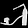
Label: Sandal